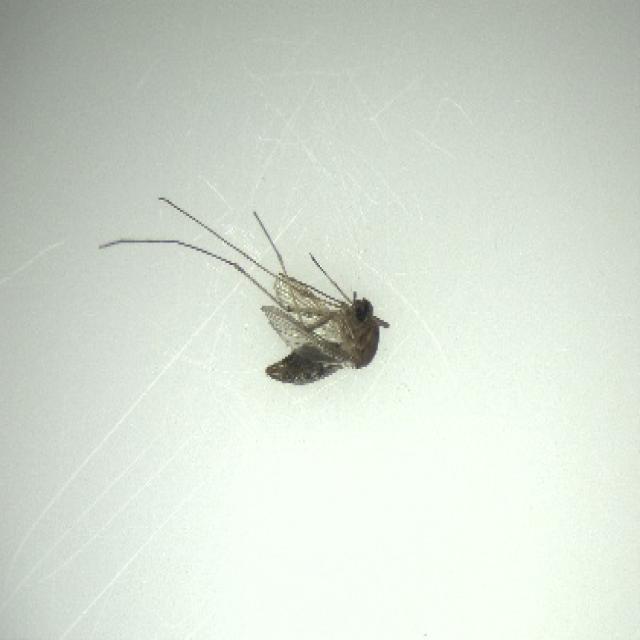
Species: culex_tritaeniorhynchus